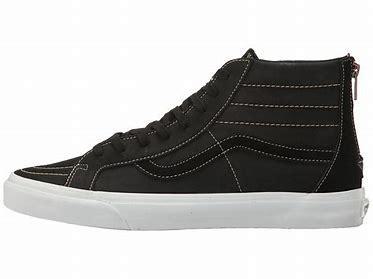
Brand: Vans
Model: SK8 Hi Reissue